HMS Otranto

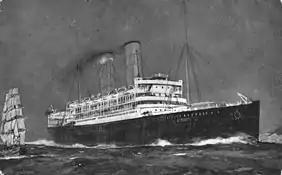

Serving as the convoy flagship for Convoy HX 50, "Otranto" departed New York on 25 September. Six days later, on the evening of 1 October, the ship accidentally rammed the French fishing schooner "Croisine" off Newfoundland while the latter was returning home to St. Malo with a full load of cod. The fishing boat passed down the liner's port side and its masts destroyed some of the liner's lifeboats on that side. Captain Ernest Davidson, who was also commodore of the convoy, ordered the convoy to continue while "Otranto" stopped to rescue the 37 survivors. The derelict "Croisine" was now a menace to navigation and Davidson ordered his gun crews to sink her later that evening. The liner caught back up with the convoy by daybreak. The following day, the first death from the influenza pandemic occurred and the soldier was buried at sea. Only one other flu death aboard "Otranto" is recorded, but others may have occurred before she met her end.